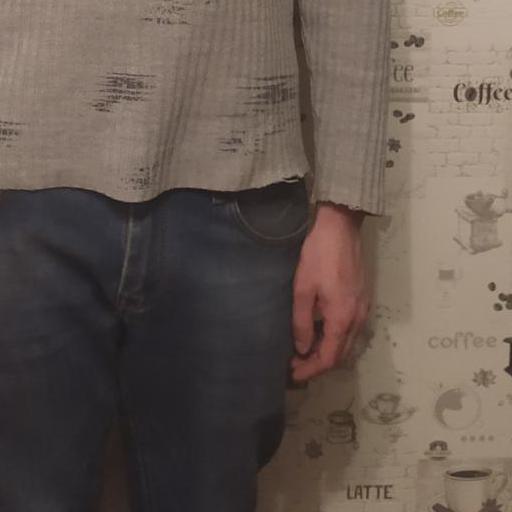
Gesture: no_gesture